Fauna of Italy

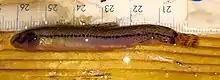
Italian loach

The Checklist of the Species of the Italian Fauna includes 4,777 endemic animal species in Italy.